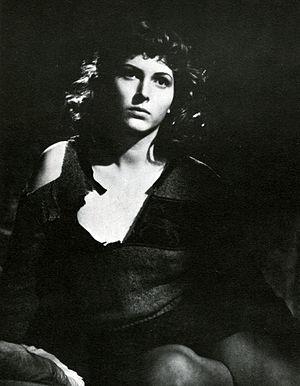
Carla Del Poggio, de son vrai nom Maria Luisa Attanasio, est une actrice italienne de théâtre, cinéma et télévision.